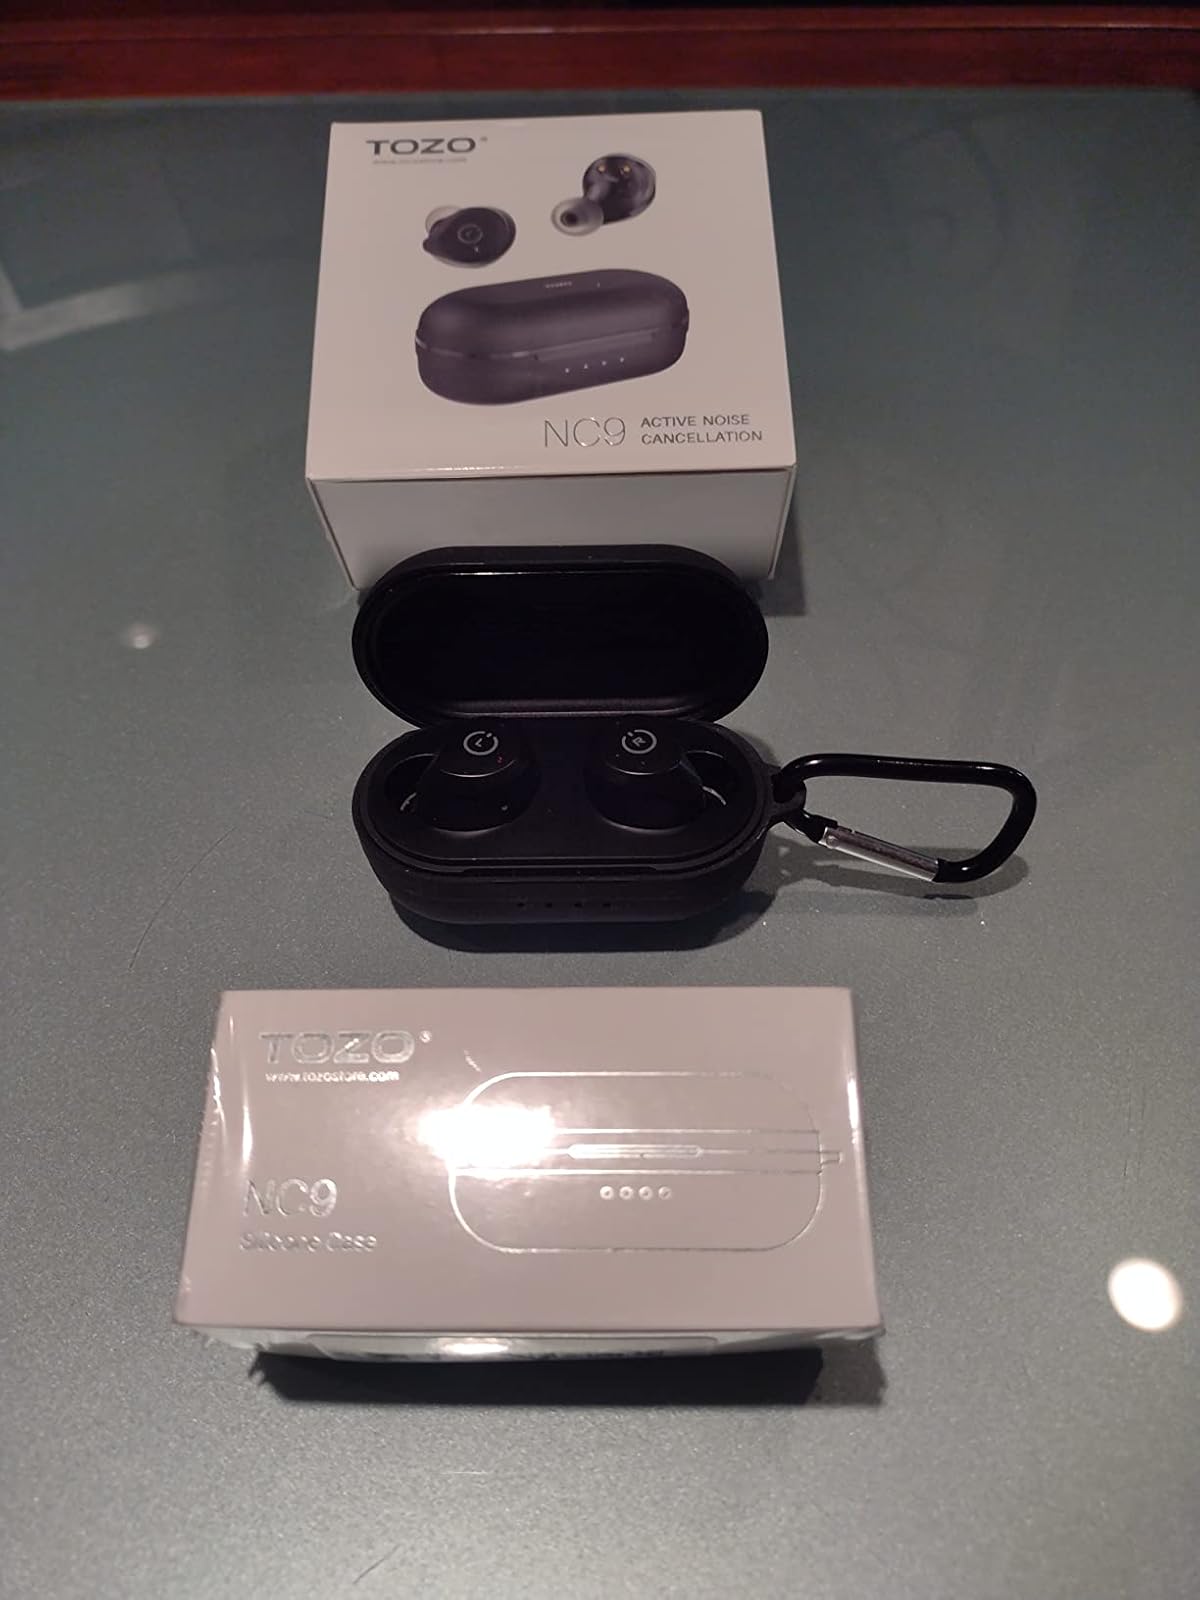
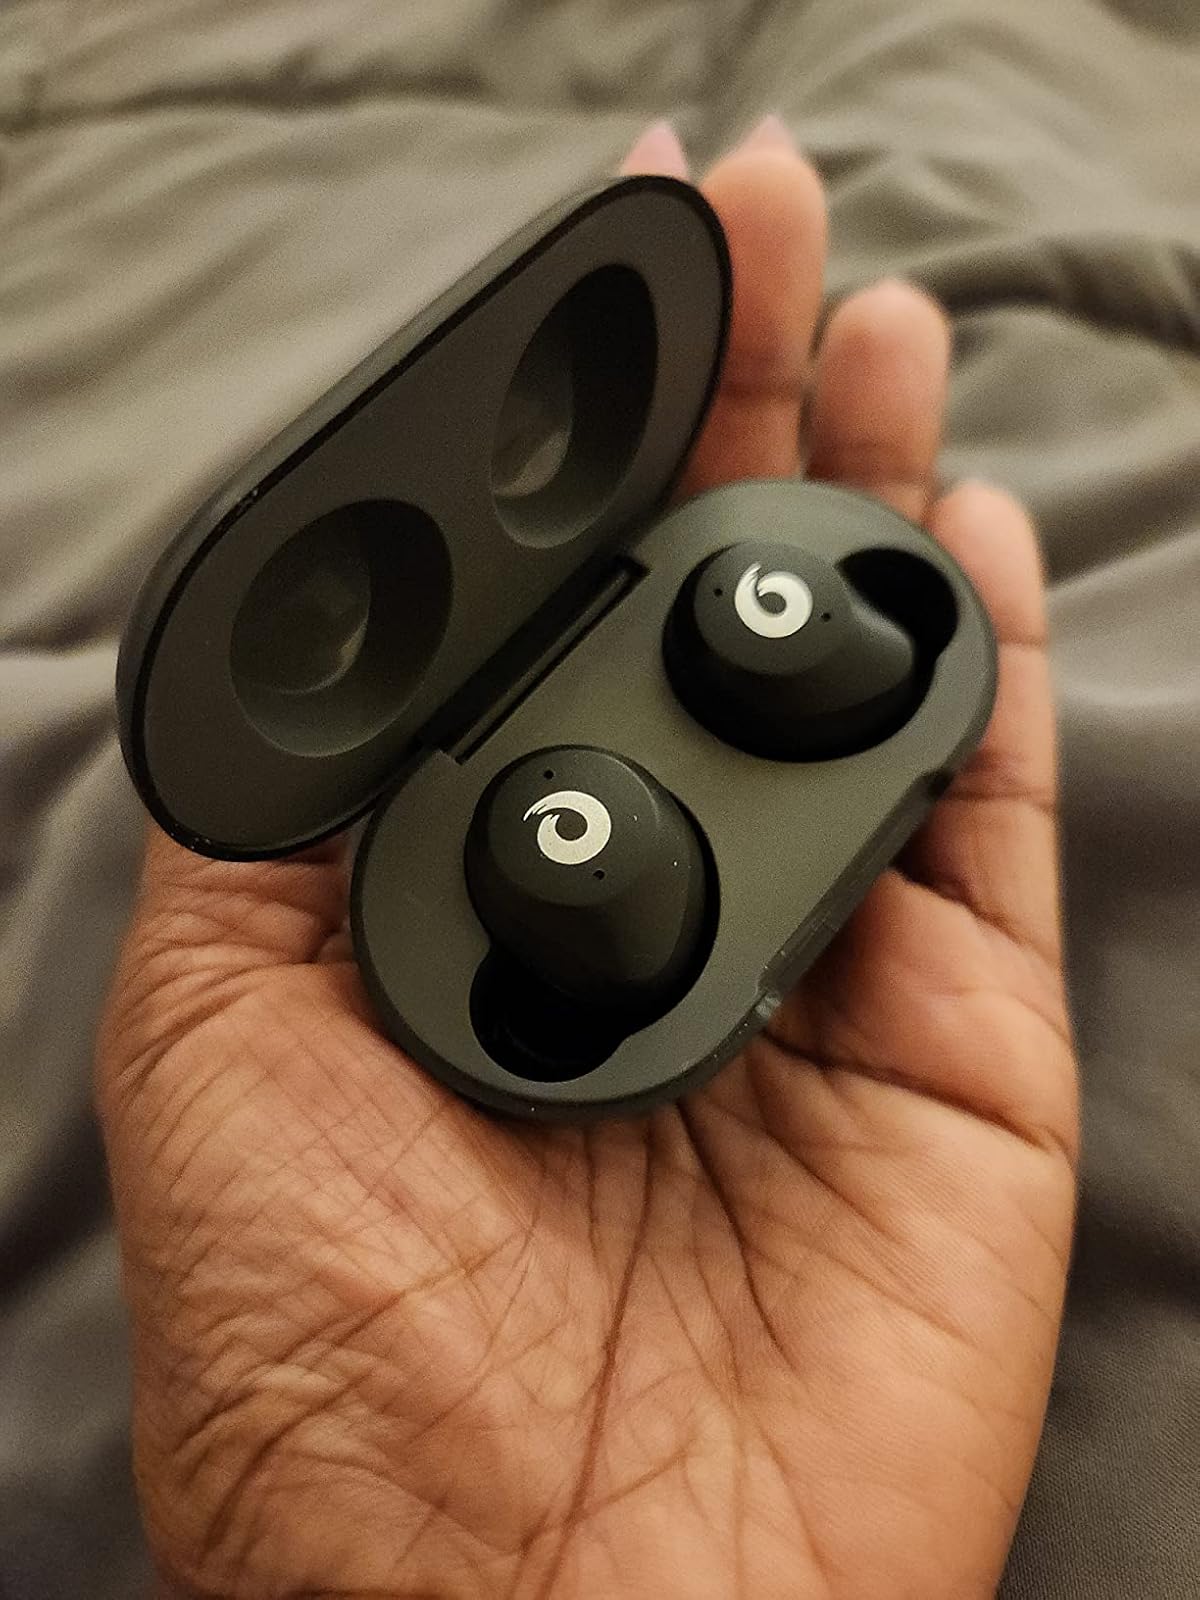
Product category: earbuds
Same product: no